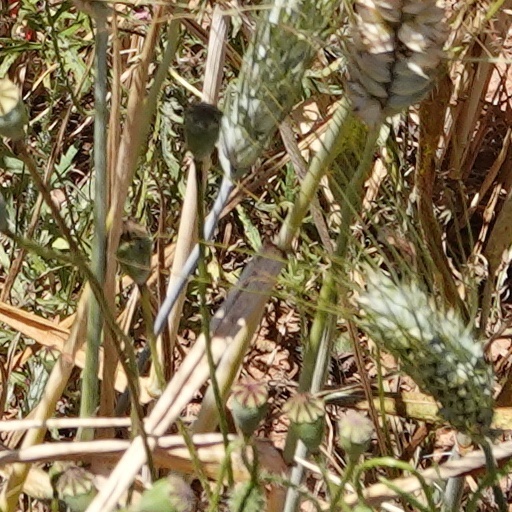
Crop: wheat